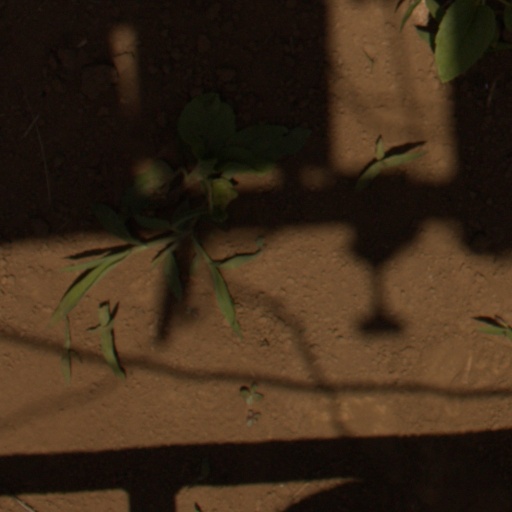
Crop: Jerusalem artichoke